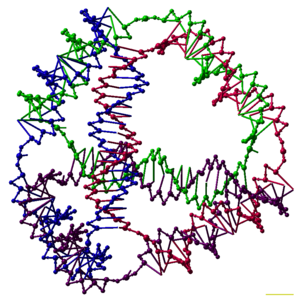
La nanotechnologie en ADN est la conception et fabrication de structures en acide nucléique artificiel en tant que composantes de structures naines au lieu des porteurs de gènes dans les cellules vivantes. L'ADN se prête à cette utilisation parce qu'elle respecte un stricte appariement de ses bases nucléiques pour former de doubles hélices fortes et solides. Cette caractéristique permet une conception rationnelle de séquences de bases qui s'assembleront pour former des structures à l'échelle naine dotées des particularités visées. L'ADN est le matériau prédominant, mais on s'est servi d'autres acides nucléiques tels que le ARN et l'ANP, d'où l'appellation possible de nanotechnologie en acide nucléique pour décrire ce domaine.